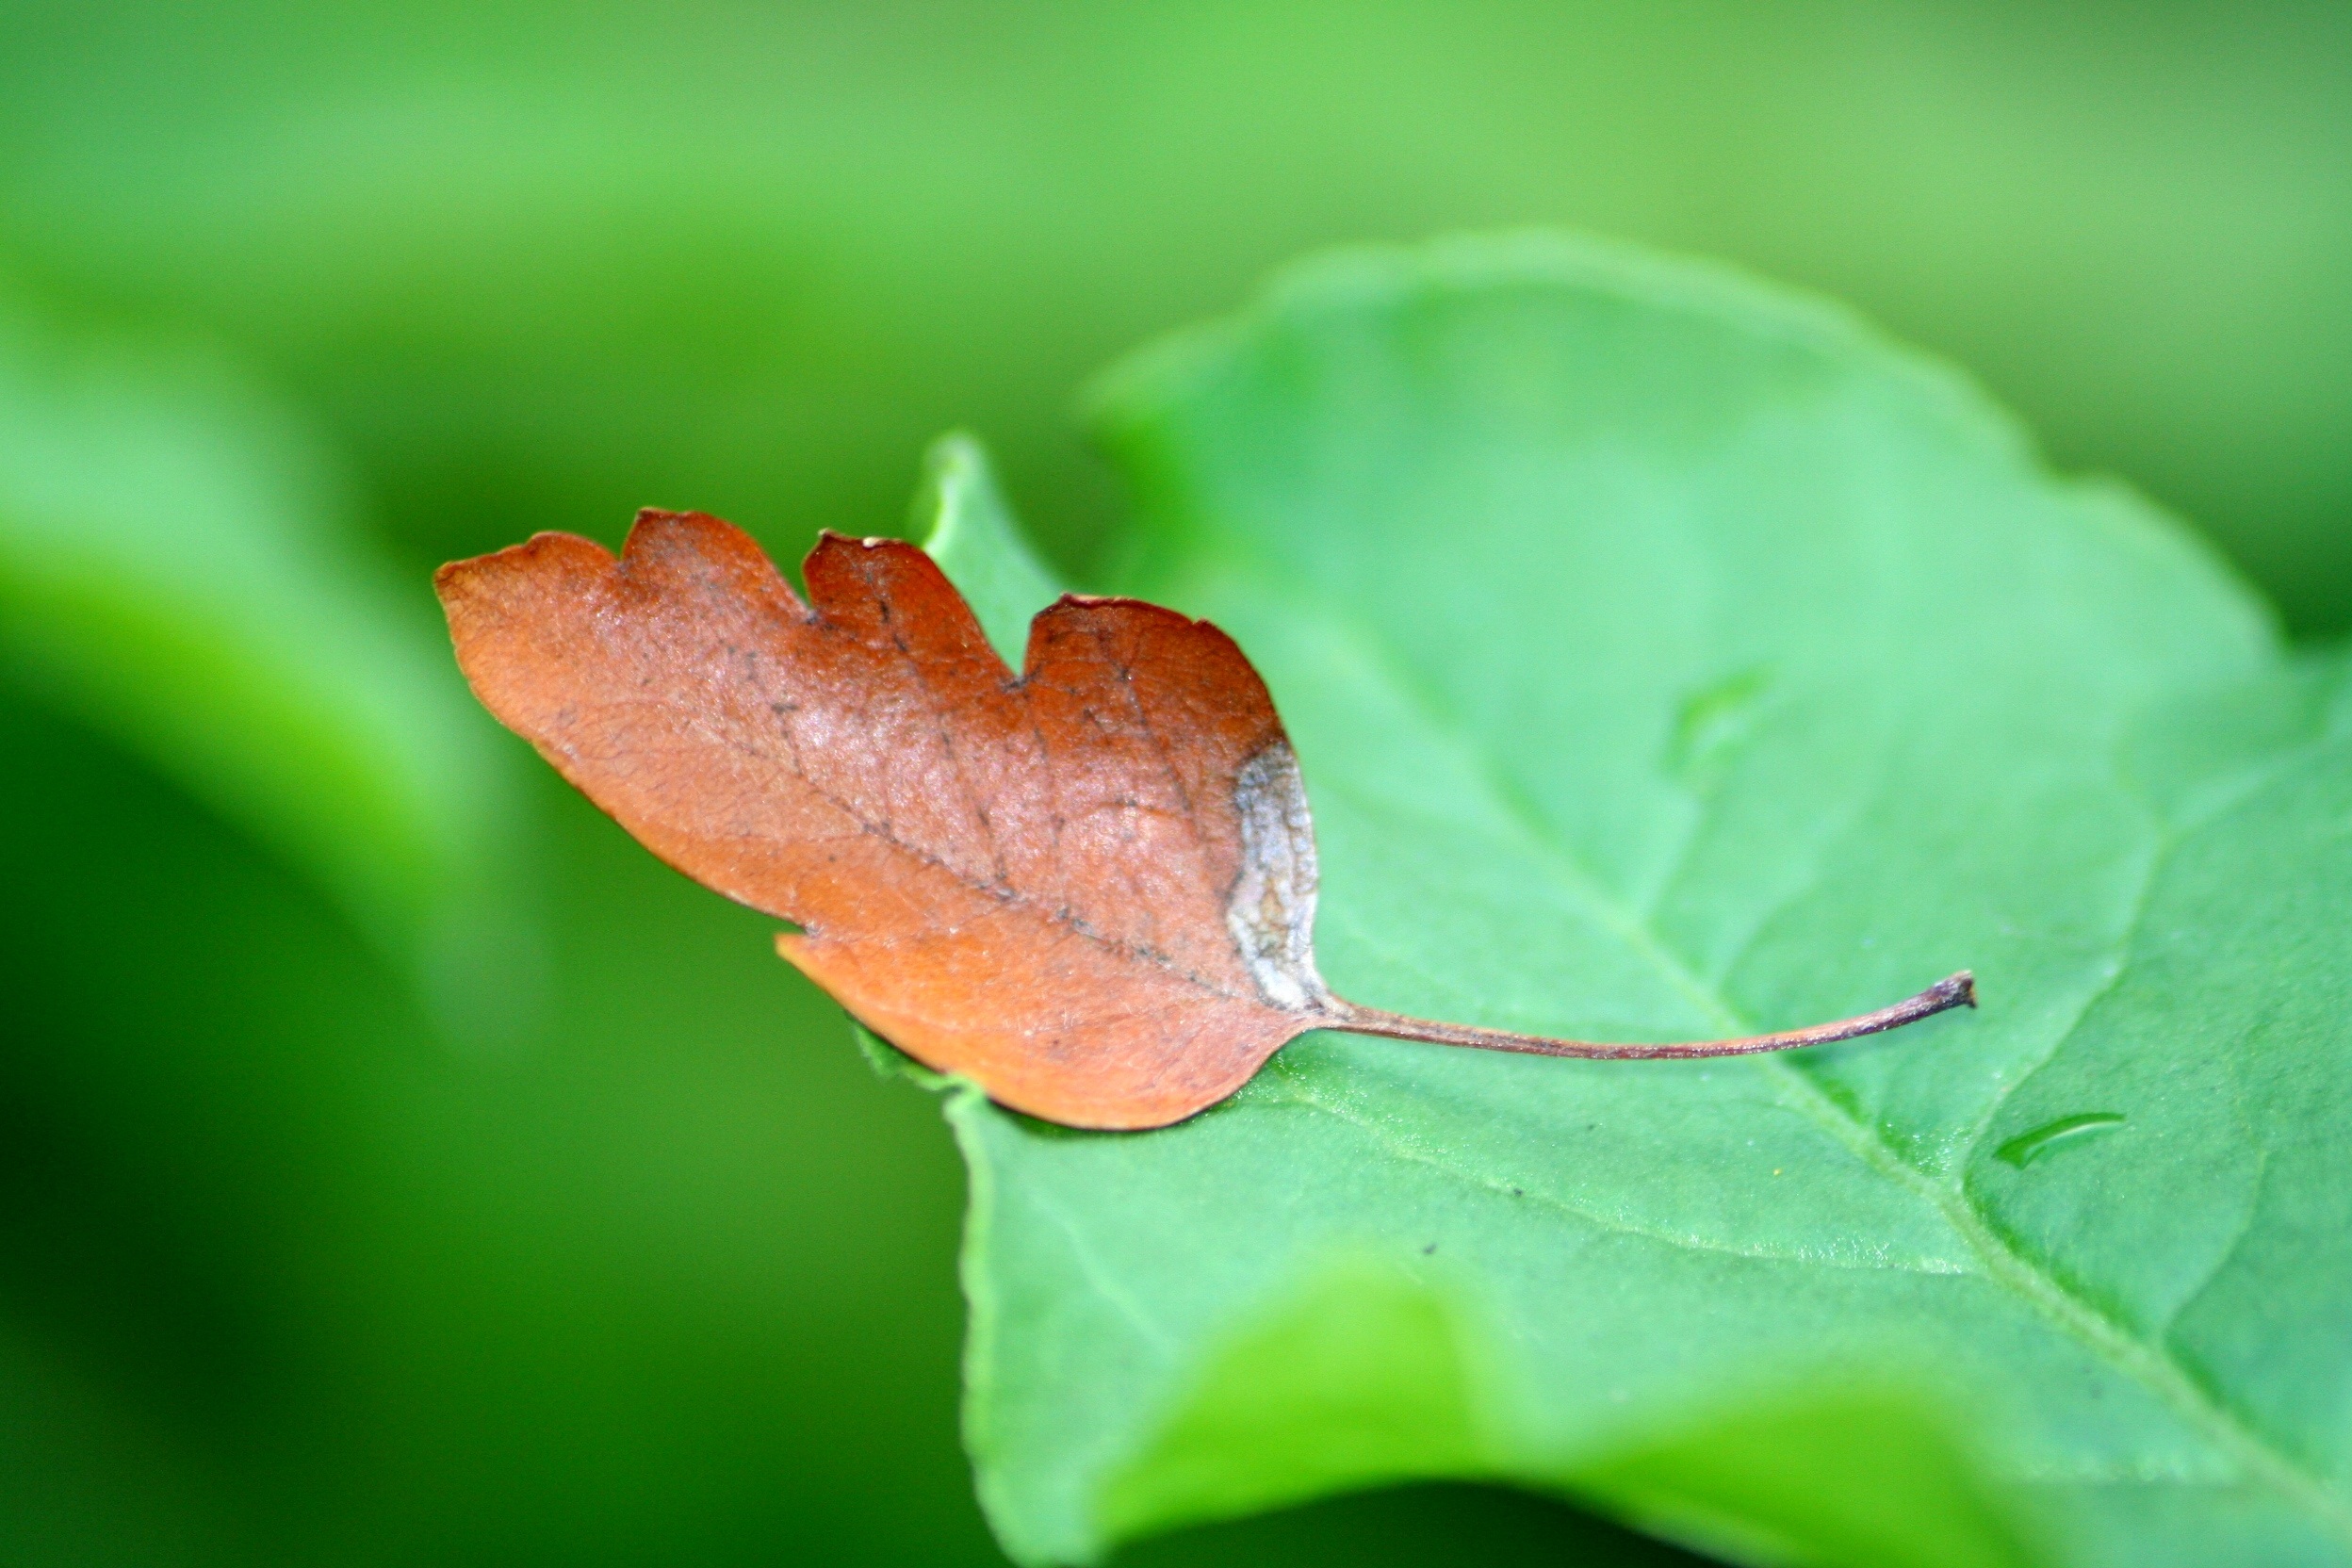
tree, nature, plant, photography, meadow, leaf, flower, petal, green, insect, autumn, brown, botany, moth, butterfly, close, flora, fauna, invertebrate, close up, macro photography, plant stem, moths and butterflies